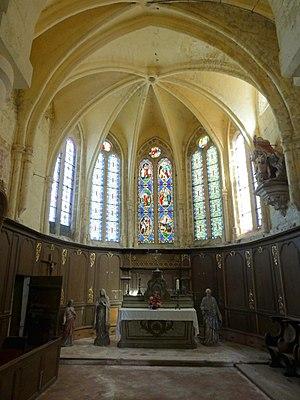
L'église Saint-Martin est une église catholique paroissiale située à Heilles, dans l'Oise, en France. Son clocher central est roman et date de la première moitié du XIIᵉ siècle, mais la base fut reprise en sous-œuvre vers le milieu du XVIᵉ siècle, et a perdu son caractère roman. La reprise a permis de relier les croisillons du transept à la fois au chœur et à la nef par des passages berrichons, cas unique dans la région. Le chœur fut reconstruit au milieu ou pendant la seconde moitié du XIIIᵉ siècle dans un style gothique rayonnant un peu rustique, avec des chapiteaux et des clés de voûte sans décor sculpté. Il est néanmoins intéressant pour représenter l'un des rares exemples de l'application de ce style à des petites églises rurales. Le transept suivit peu de temps après, et ne fut apparemment pas voûté. La nef unique, rebâtie à la même époque, conserve son plafond lambrissé d'origine, tandis que les croisillons furent équipés de voûtes factices pendant la seconde moitié du XIXᵉ siècle. La croisillon nord subit des remaniements plus importants, et est presque exclusivement néo-gothique. Du bas-côté nord de la nef, ne subsistent plus que les grandes arcades bouchées.